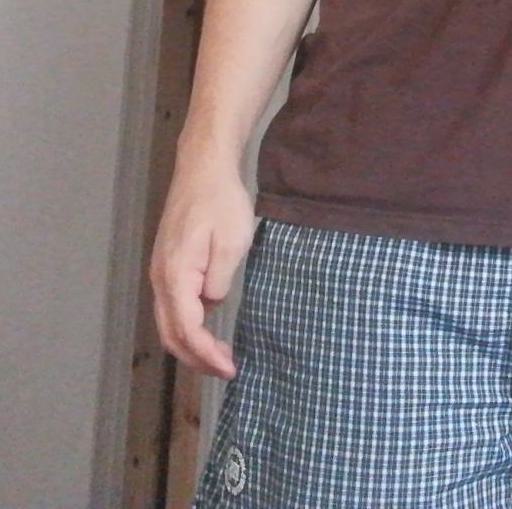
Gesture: no_gesture